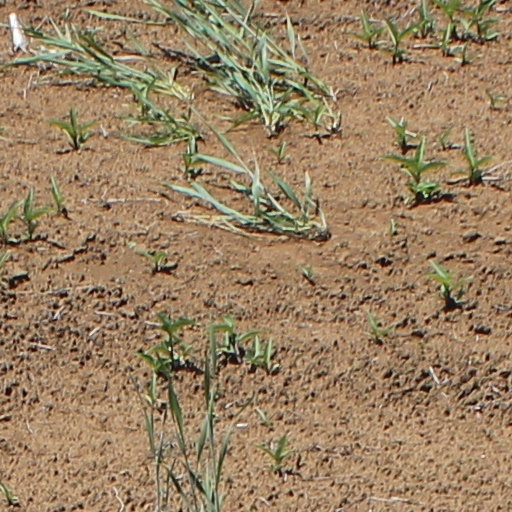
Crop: wheat